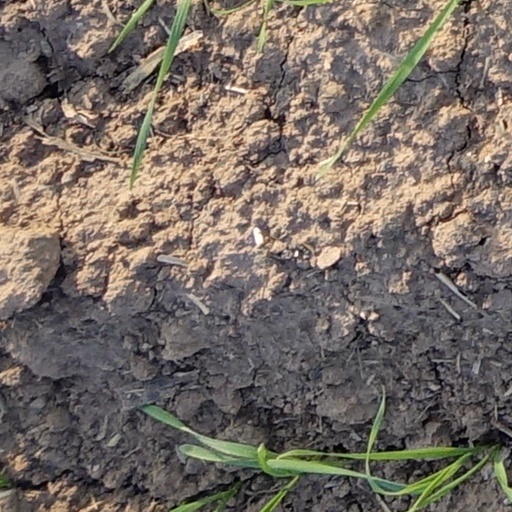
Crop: wheat